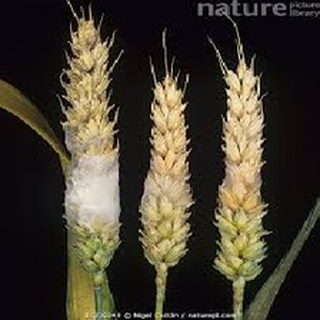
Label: wheat_fusarium_head_blight